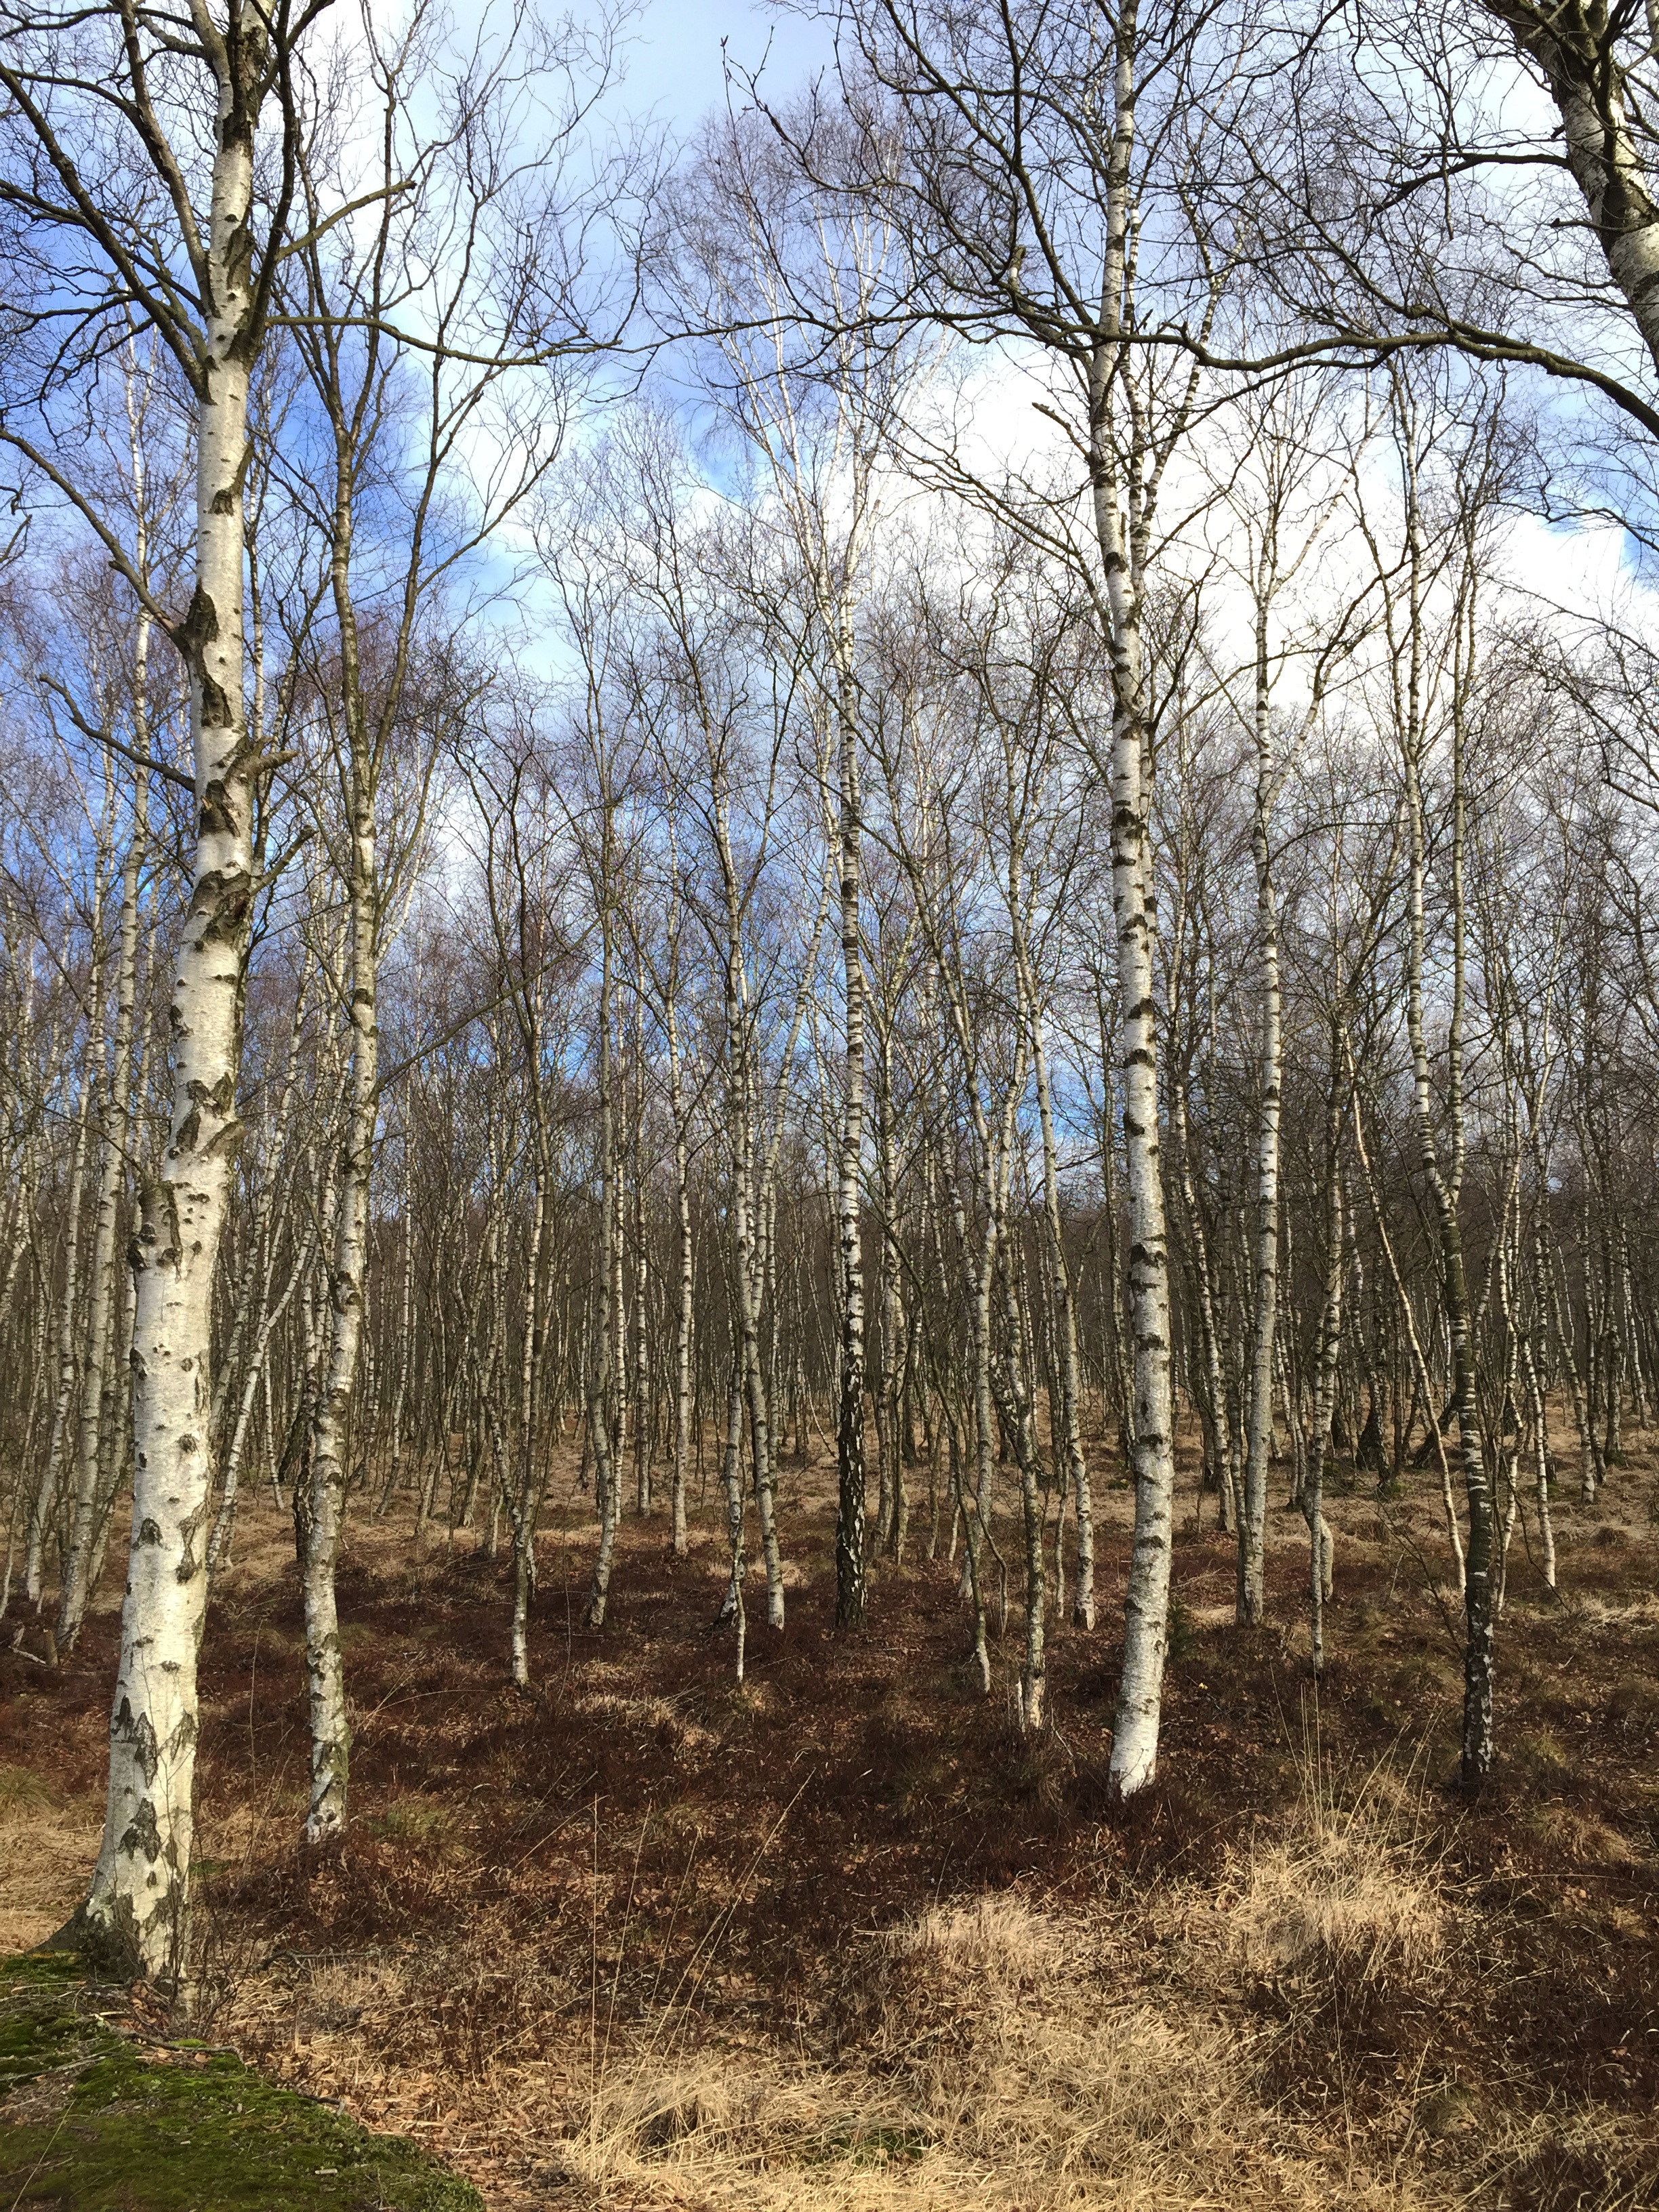
landscape, tree, water, nature, forest, wilderness, branch, plant, wood, sun, lake, trunk, river, moss, green, birch, autumn, frog, moor, animals, deciduous, grove, woodland, habitat, species, ecosystem, flowering plant, beech wood, woody plant, temperate broadleaf and mixed forest, temperate coniferous forest, land plant